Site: saxony
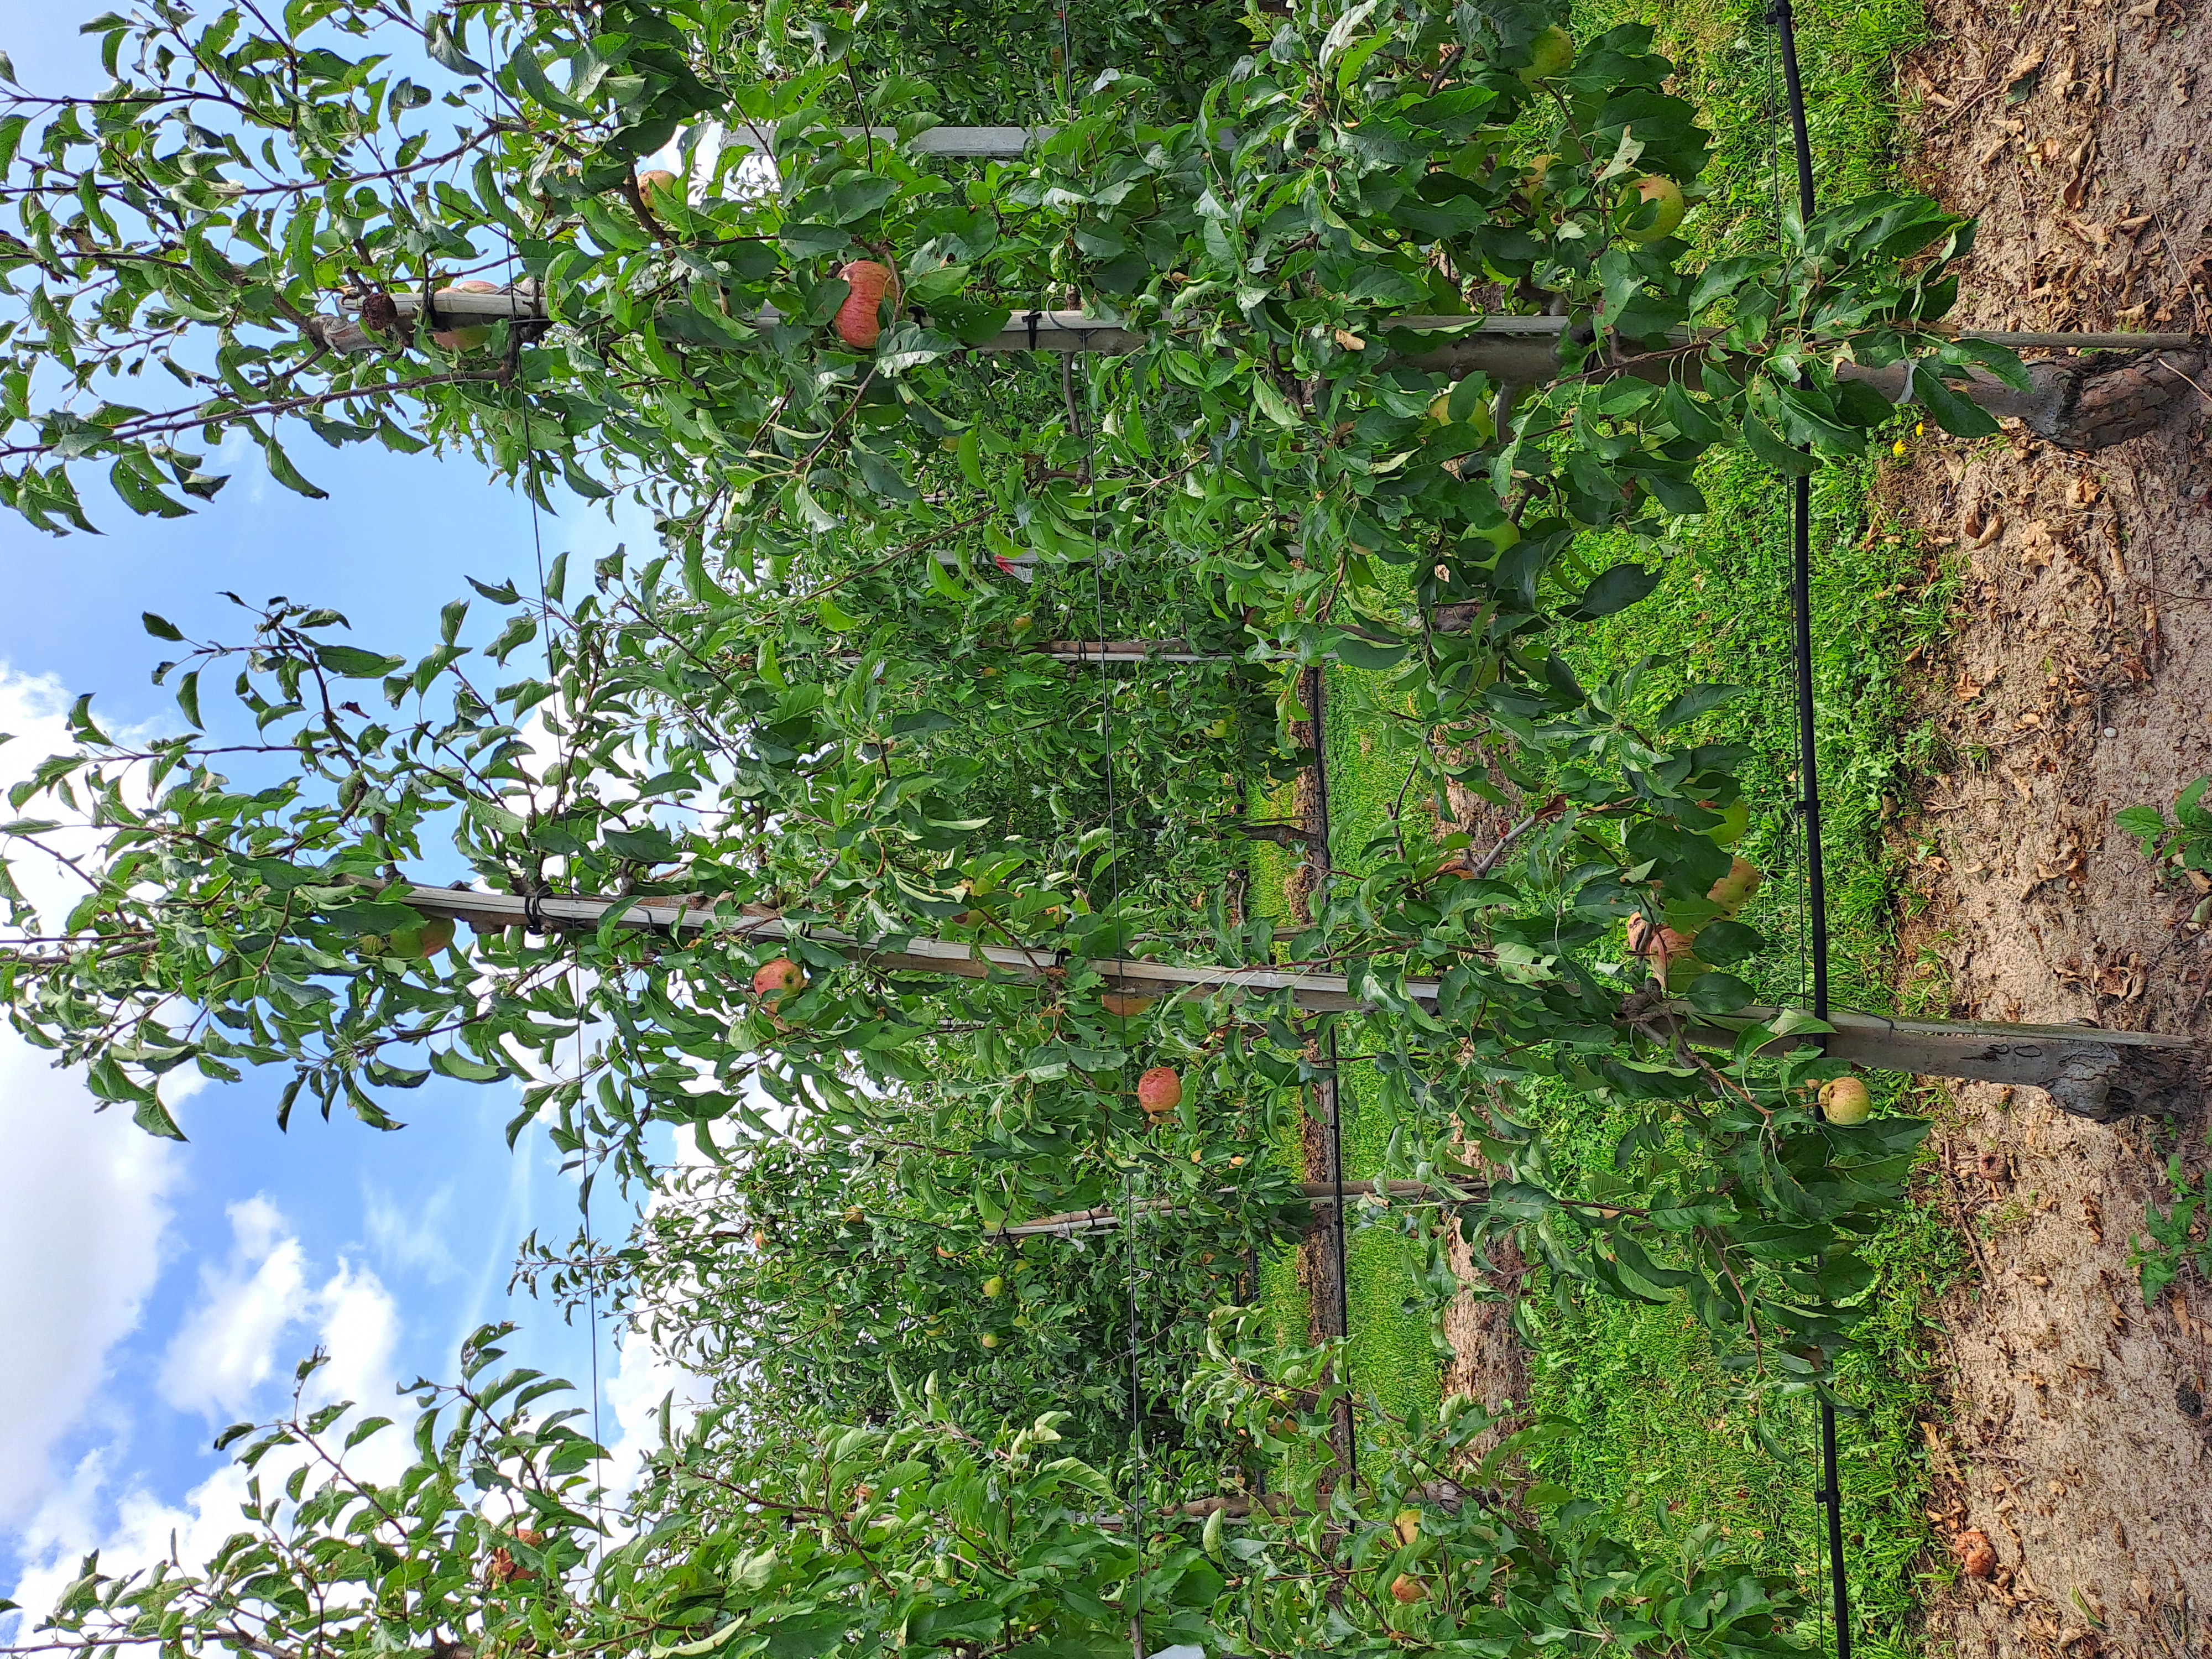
Growth stage (BBCH 85): Maturity of fruit and seed